Camp Rock Enon

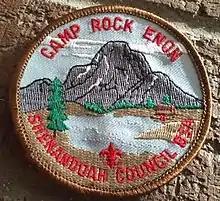
Camp logo on a patch

Camp Rock Enon or CRE is a Boy Scouts of America resident summer camp for both younger and older youth with high adventure opportunities. The mineral springs of the area afforded the development of a resort in 1856. 89 years later in 1944 the resort and most of the land began the conversion to youth development resources. The summer camp includes familiar outdoor programs like aquatics, camping, cooking, fishing, handicraft, and shooting sports, yet also includes less common programs like canyoneering, rappelling, rock climbing, scuba, space exploration, volleyball, white water rafting, and wilderness survival. The property includes 14 campsites that accommodate from 16 to 56 campers in tents or Adirondack shelters as well as a dining hall that can serve 450 at a time. The camp is from the border of Virginia and West Virginia, from the Maryland border, and also from the Pennsylvania border. Units from Maryland, Pennsylvania, Virginia, and West Virginia most often frequent the property.